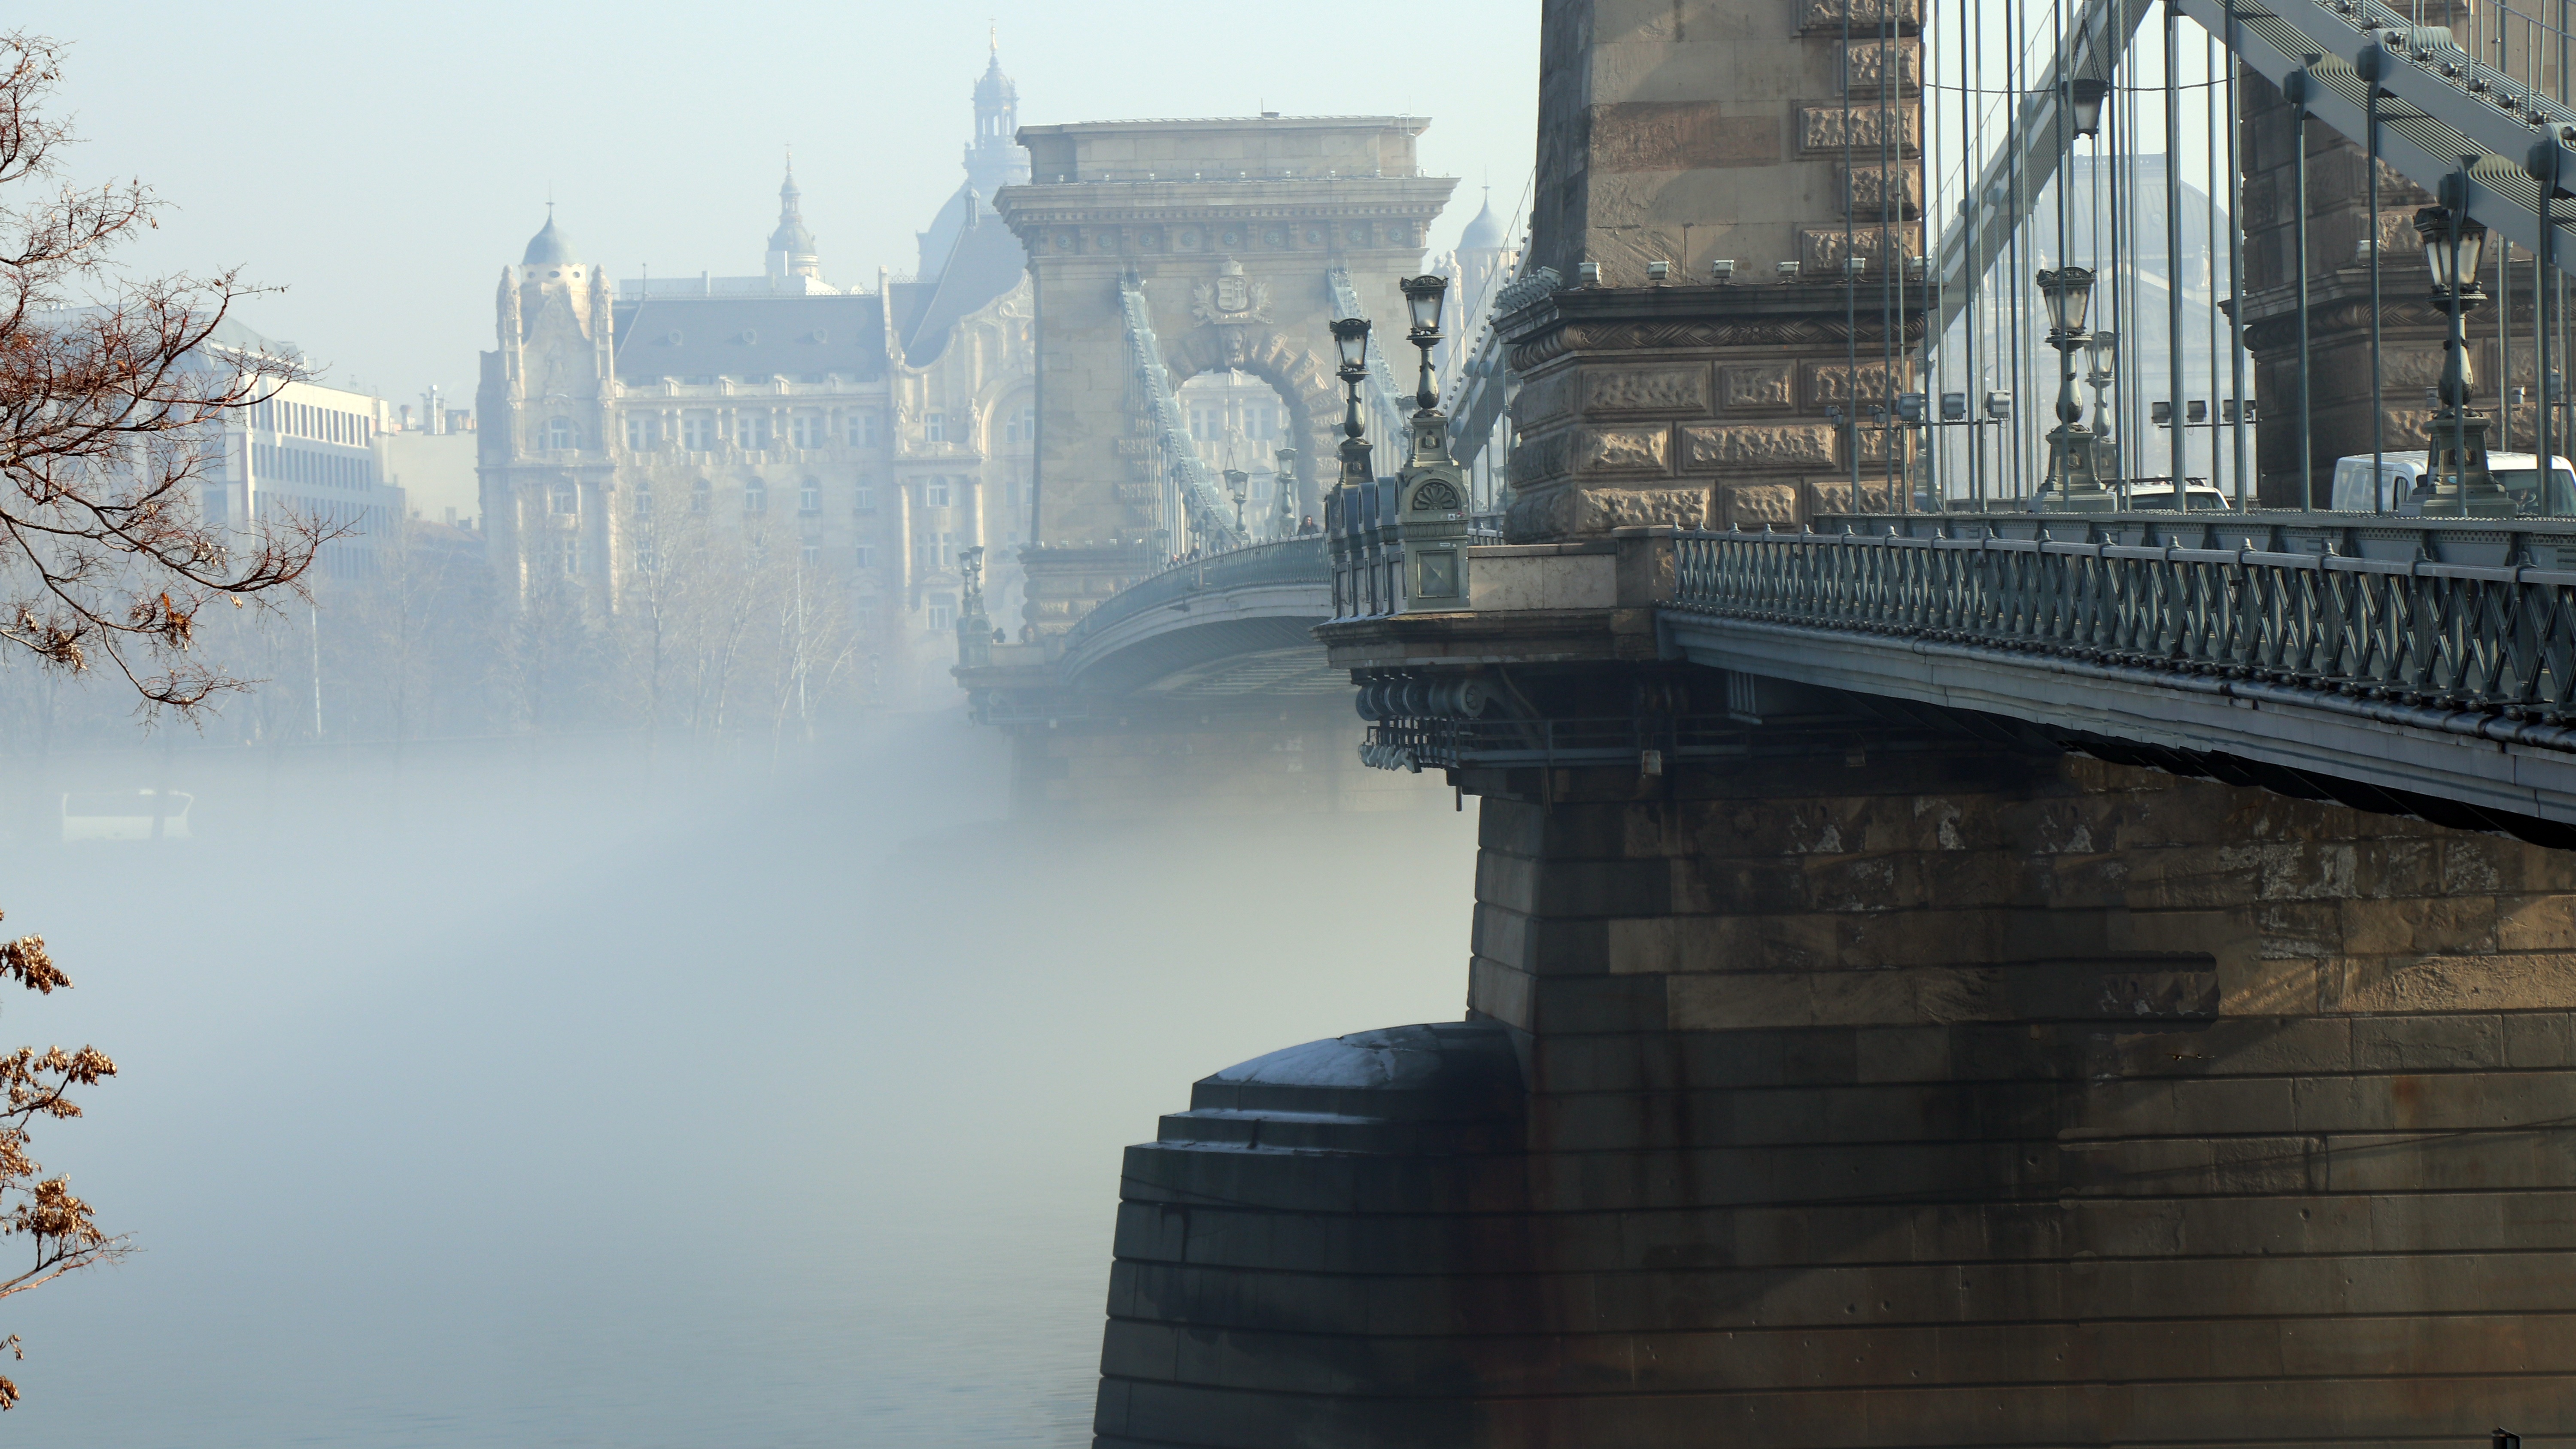
atmospheric phenomenon, reflection, winter, water, landmark, weather, bridge, morning, river, season, cityscape, waterway, snow, fog